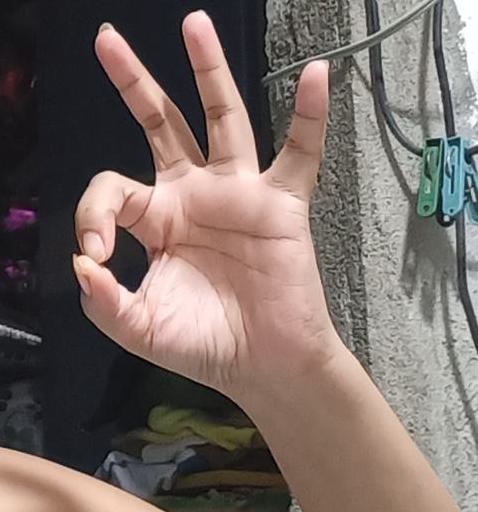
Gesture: ok